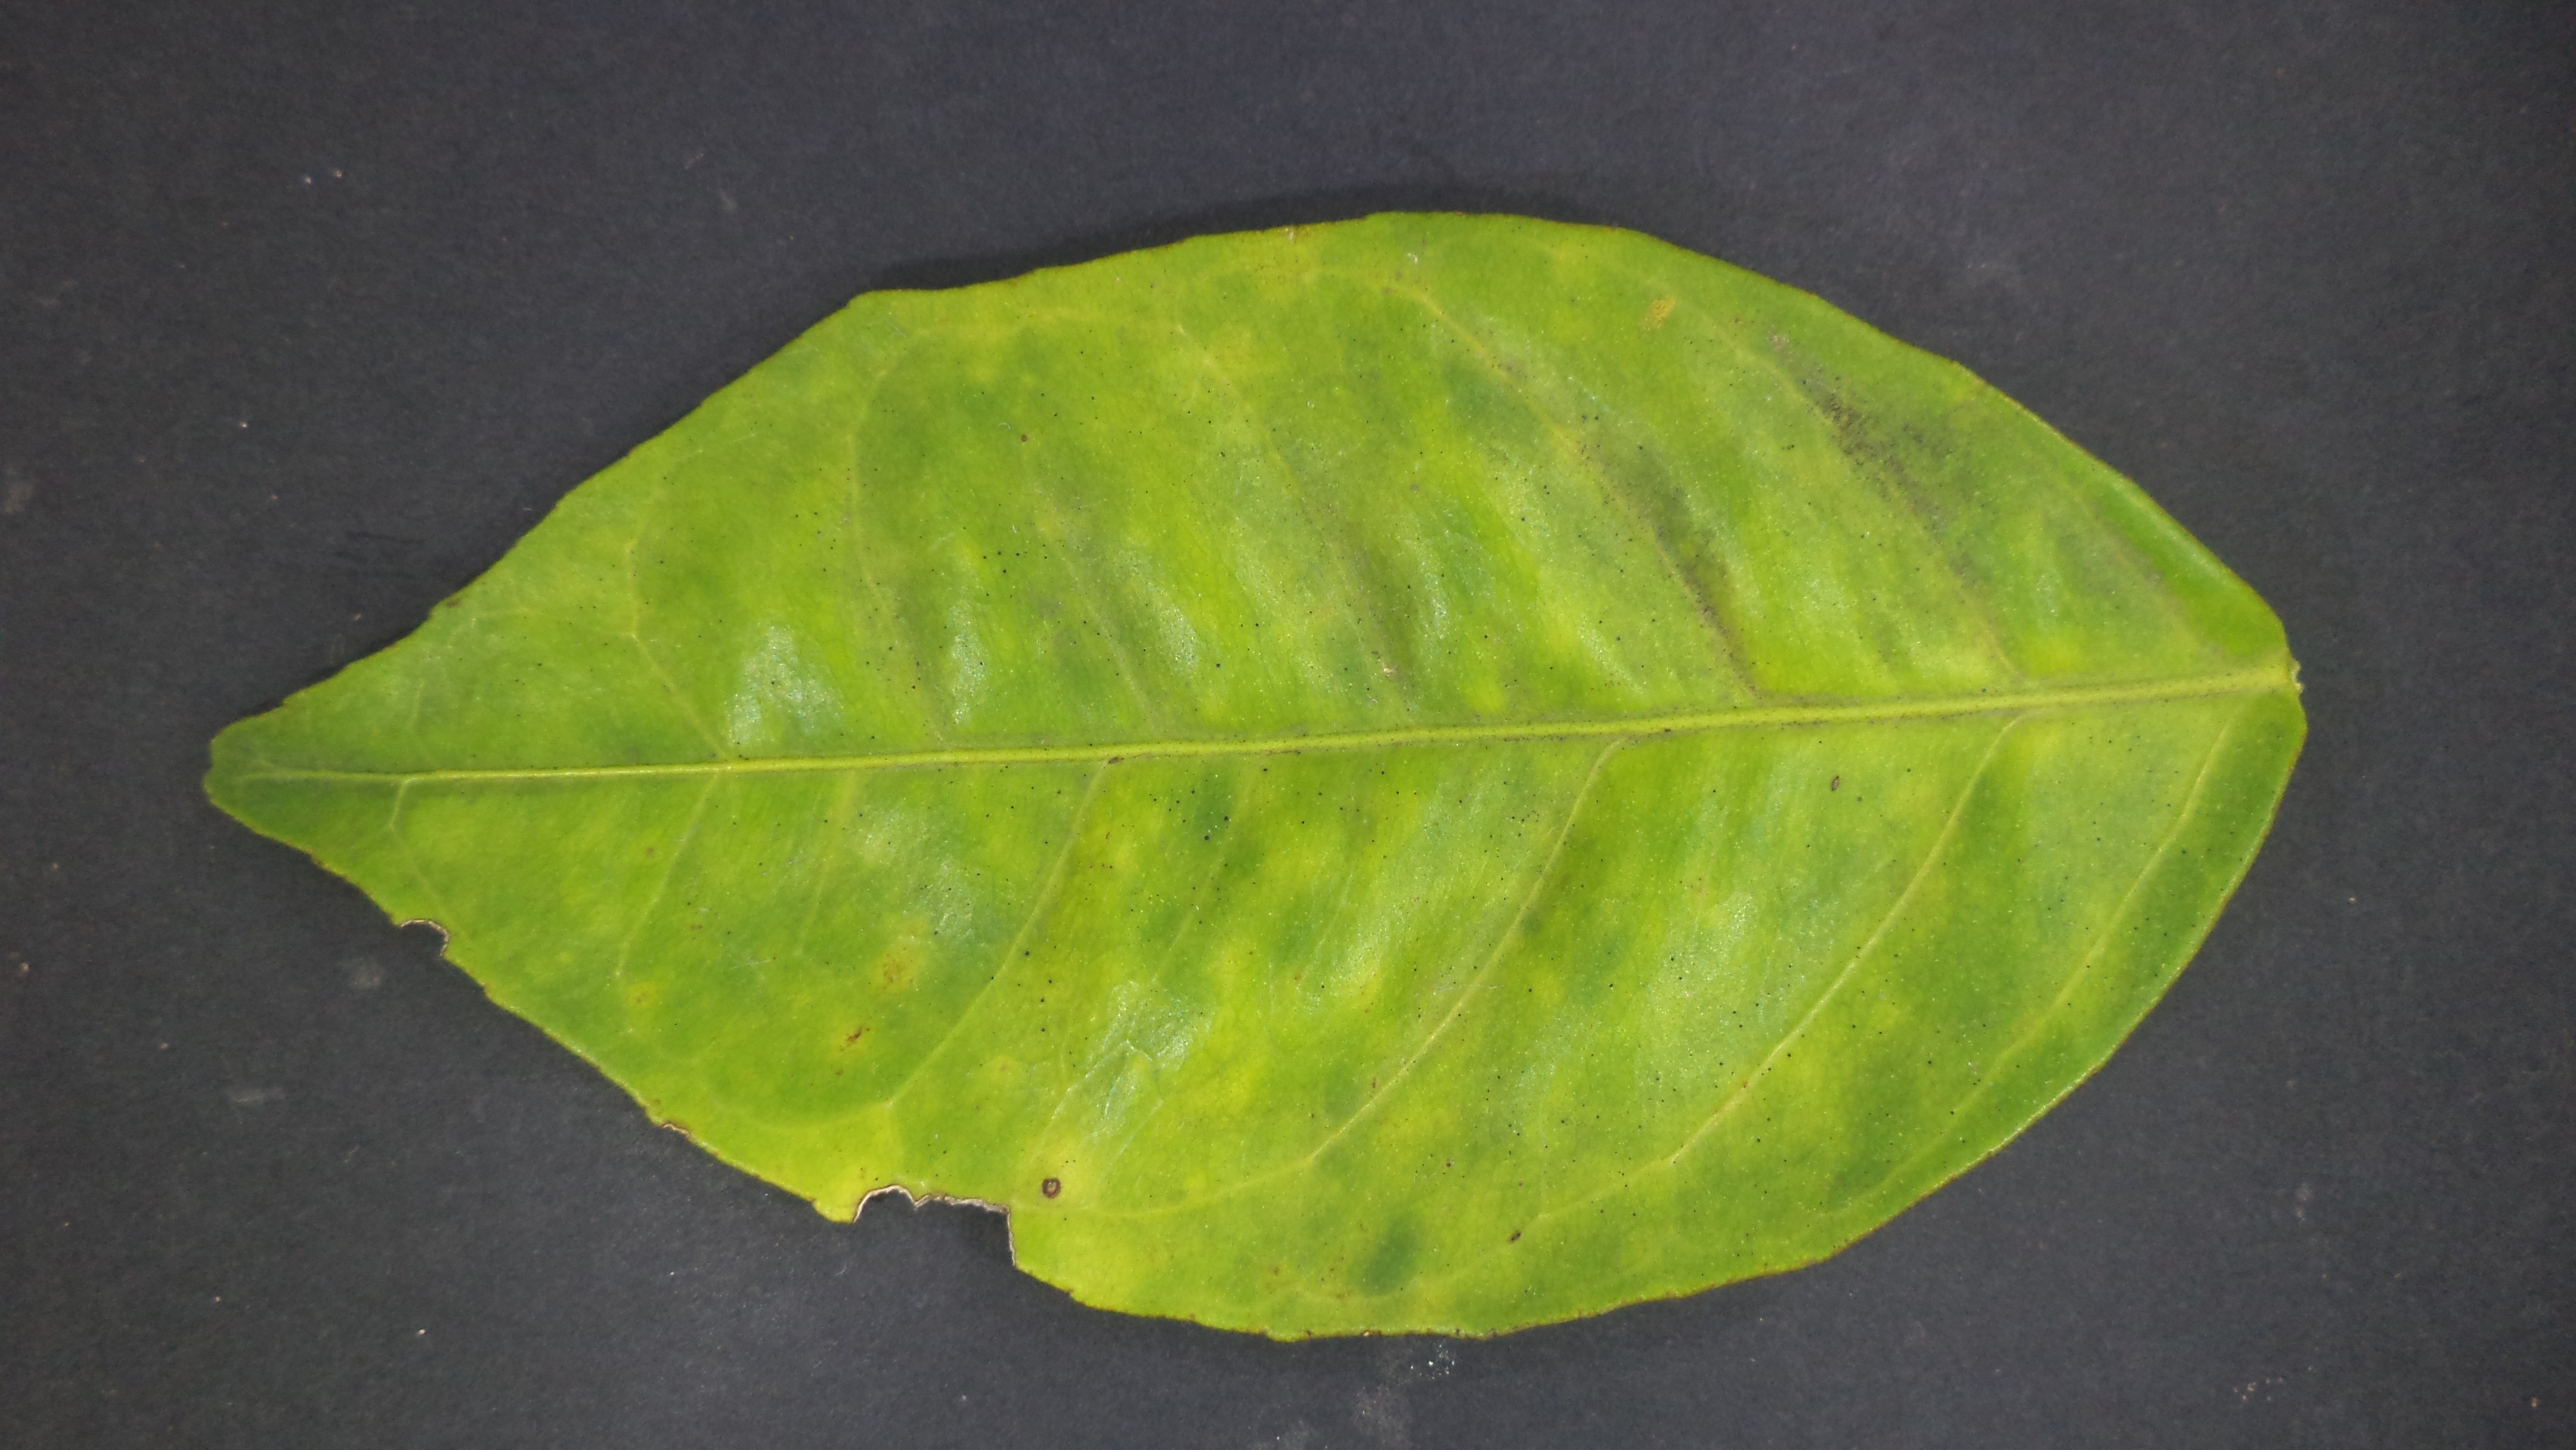
Label: Huanglongbing (HLB)